Red Turban Rebellions

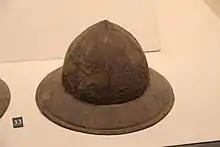
Iron helmet, Ming dynasty

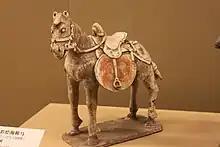
Pottery horse, Yuan dynasty

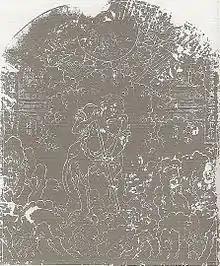
A Shaolin stele portraying the legend of a lowly kitchen worker-turned-mountain-striding deity routing the Red Turban rebels.

In 1351, a mass mobilization of workers from the farming population, numbering 150,000 in total, for a project to rechannel the Yellow River and to open the Grand Canal in western Shandong saw ripe conditions for recruitment by the Red Turbans. A Red Turban leader, Han Shantong, and his advisor, Liu Futong, successfully recruited from the disgruntled workers, resulting in explosive rebellious activity. Han Shantong was captured and executed, but his wife and son, Han Lin'er, escaped with Liu. Liu established a capital at Yingzhou in modern western Anhui at the Hunan border and proclaimed the establishment of a Red Turban government. Han Lin'er was proclaimed the "Young Prince of Radiance" hailing from Song dynasty royalty.